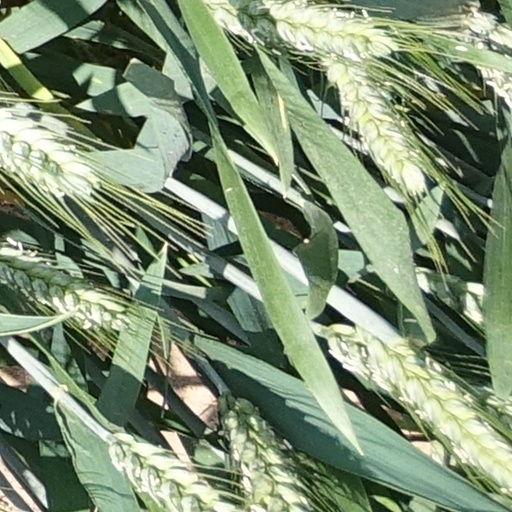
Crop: wheat